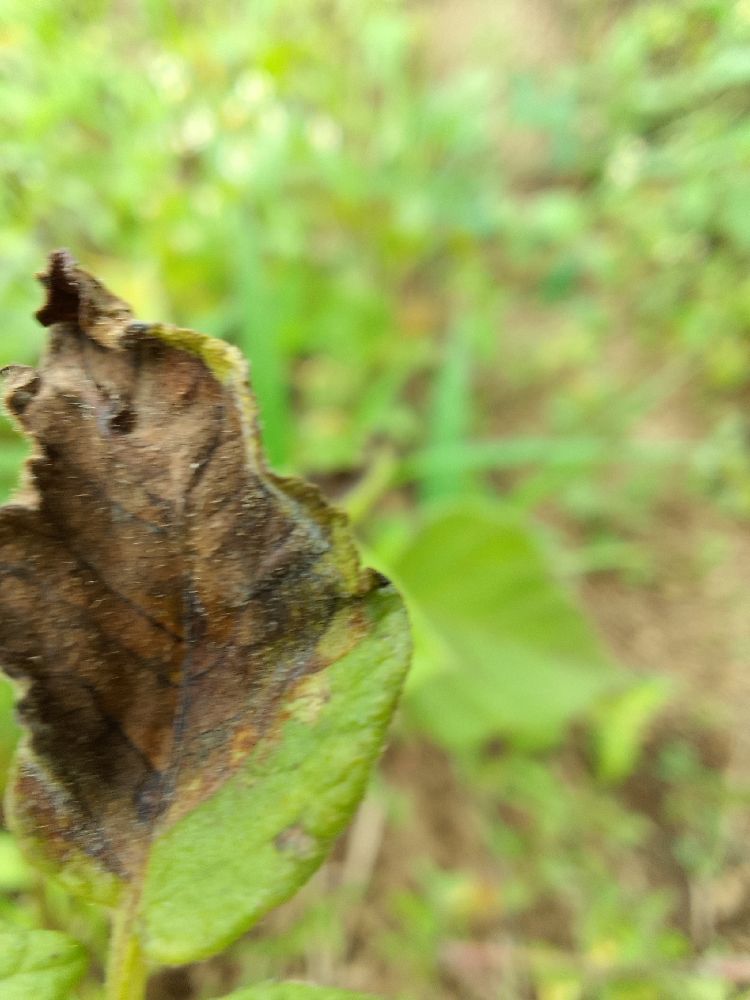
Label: Late blight